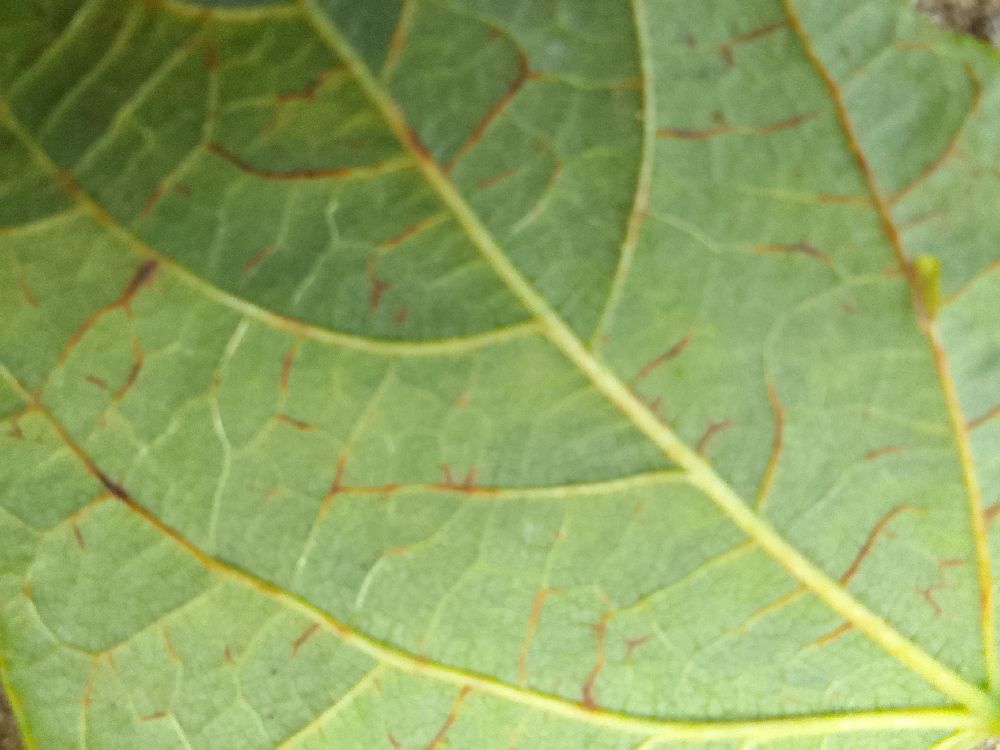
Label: anthracnose